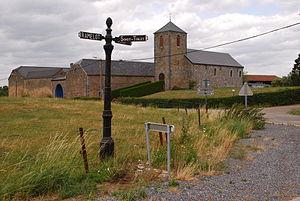
La chapelle Saint-Donat à Abée.